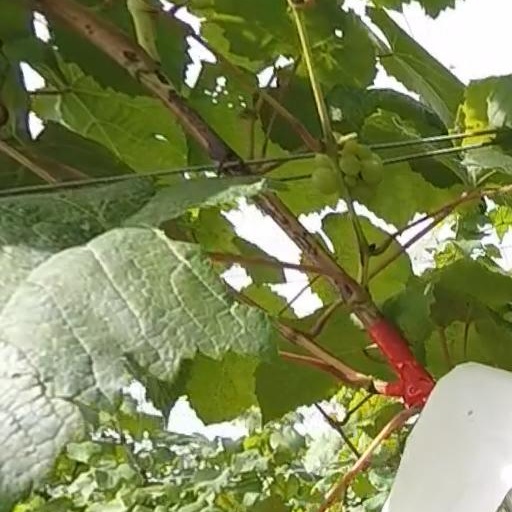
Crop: grape